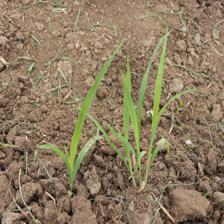
Label: Sorghum